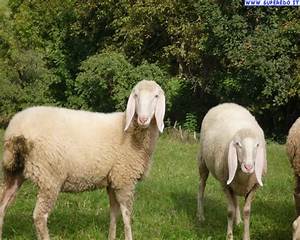
Label: sheep